Outlaws and Angels (film)

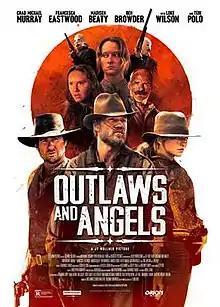
Film poster

Outlaws and Angels is a 2016 American Western film directed by JT Mollner and starring Chad Michael Murray, Francesca Eastwood, Teri Polo, Frances Fisher and Luke Wilson.